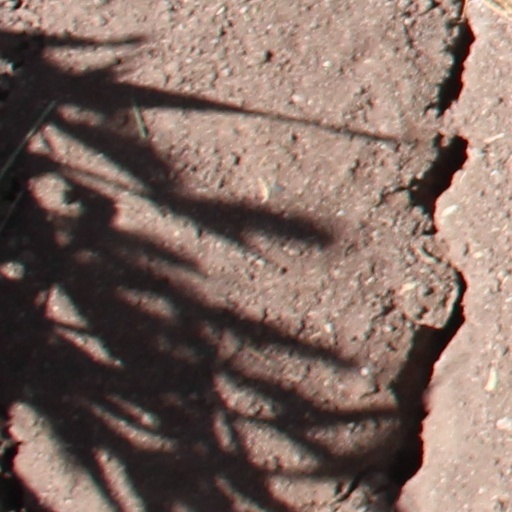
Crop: wheat